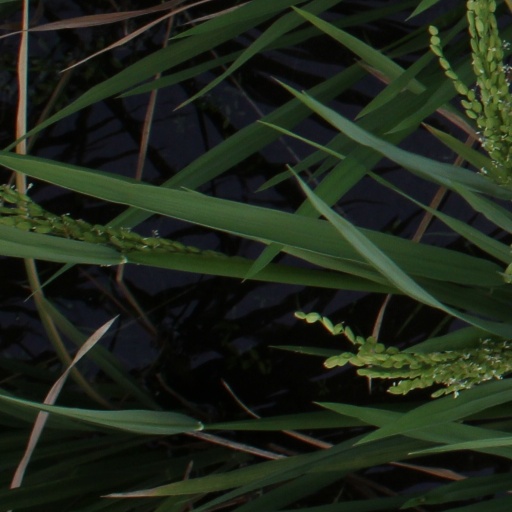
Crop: rice